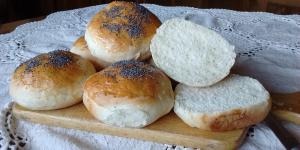
pan de hamburguesa casero y esponjoso